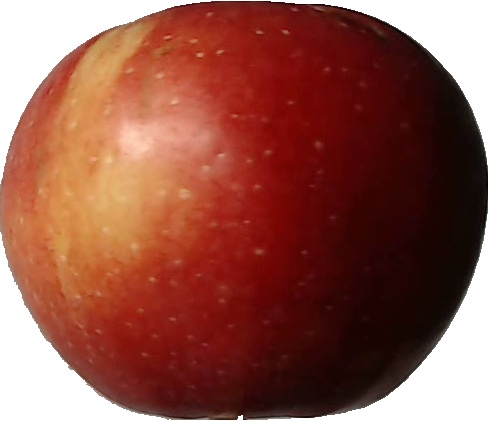
Label: apple_braeburn_1